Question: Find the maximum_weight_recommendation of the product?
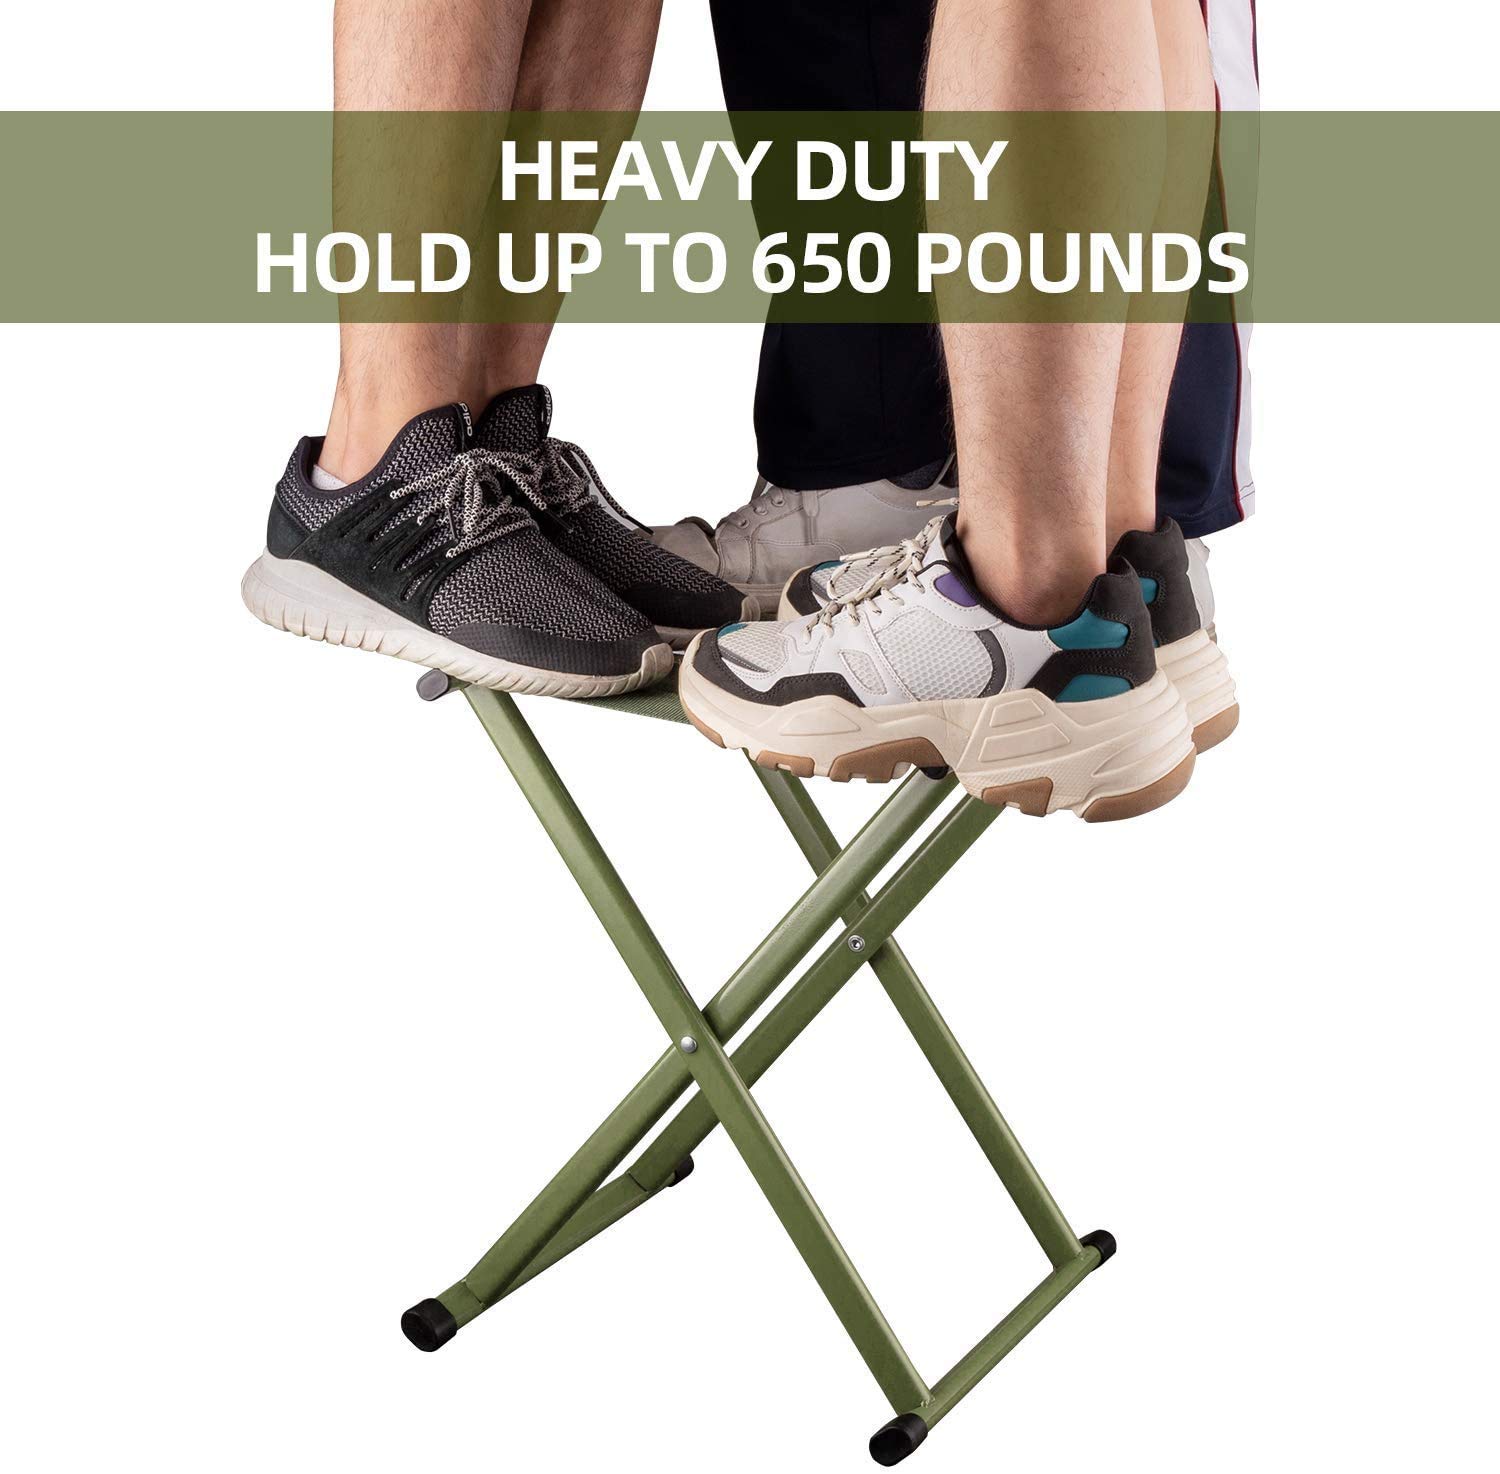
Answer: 650 pound